Refugee crisis

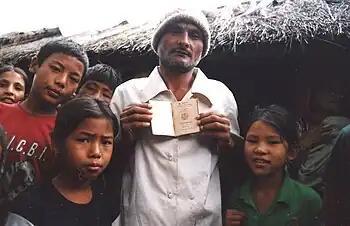
Bhutanese of Nepali origin who fled to Nepal in the early 1990s.

From the Soviet invasion in 1979 until the late 2001 U.S.-led invasion, a total of six million citizens of Afghanistan have migrated to neighboring parts of Pakistan and Iran. Since early 2002, however, more than 4 million of these Afghan refugees have voluntarily repatriated through the UNHCR from Pakistan to Afghanistan.